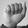
ASL letter: A